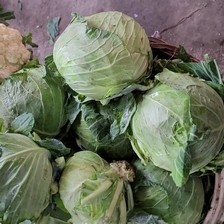
Label: others